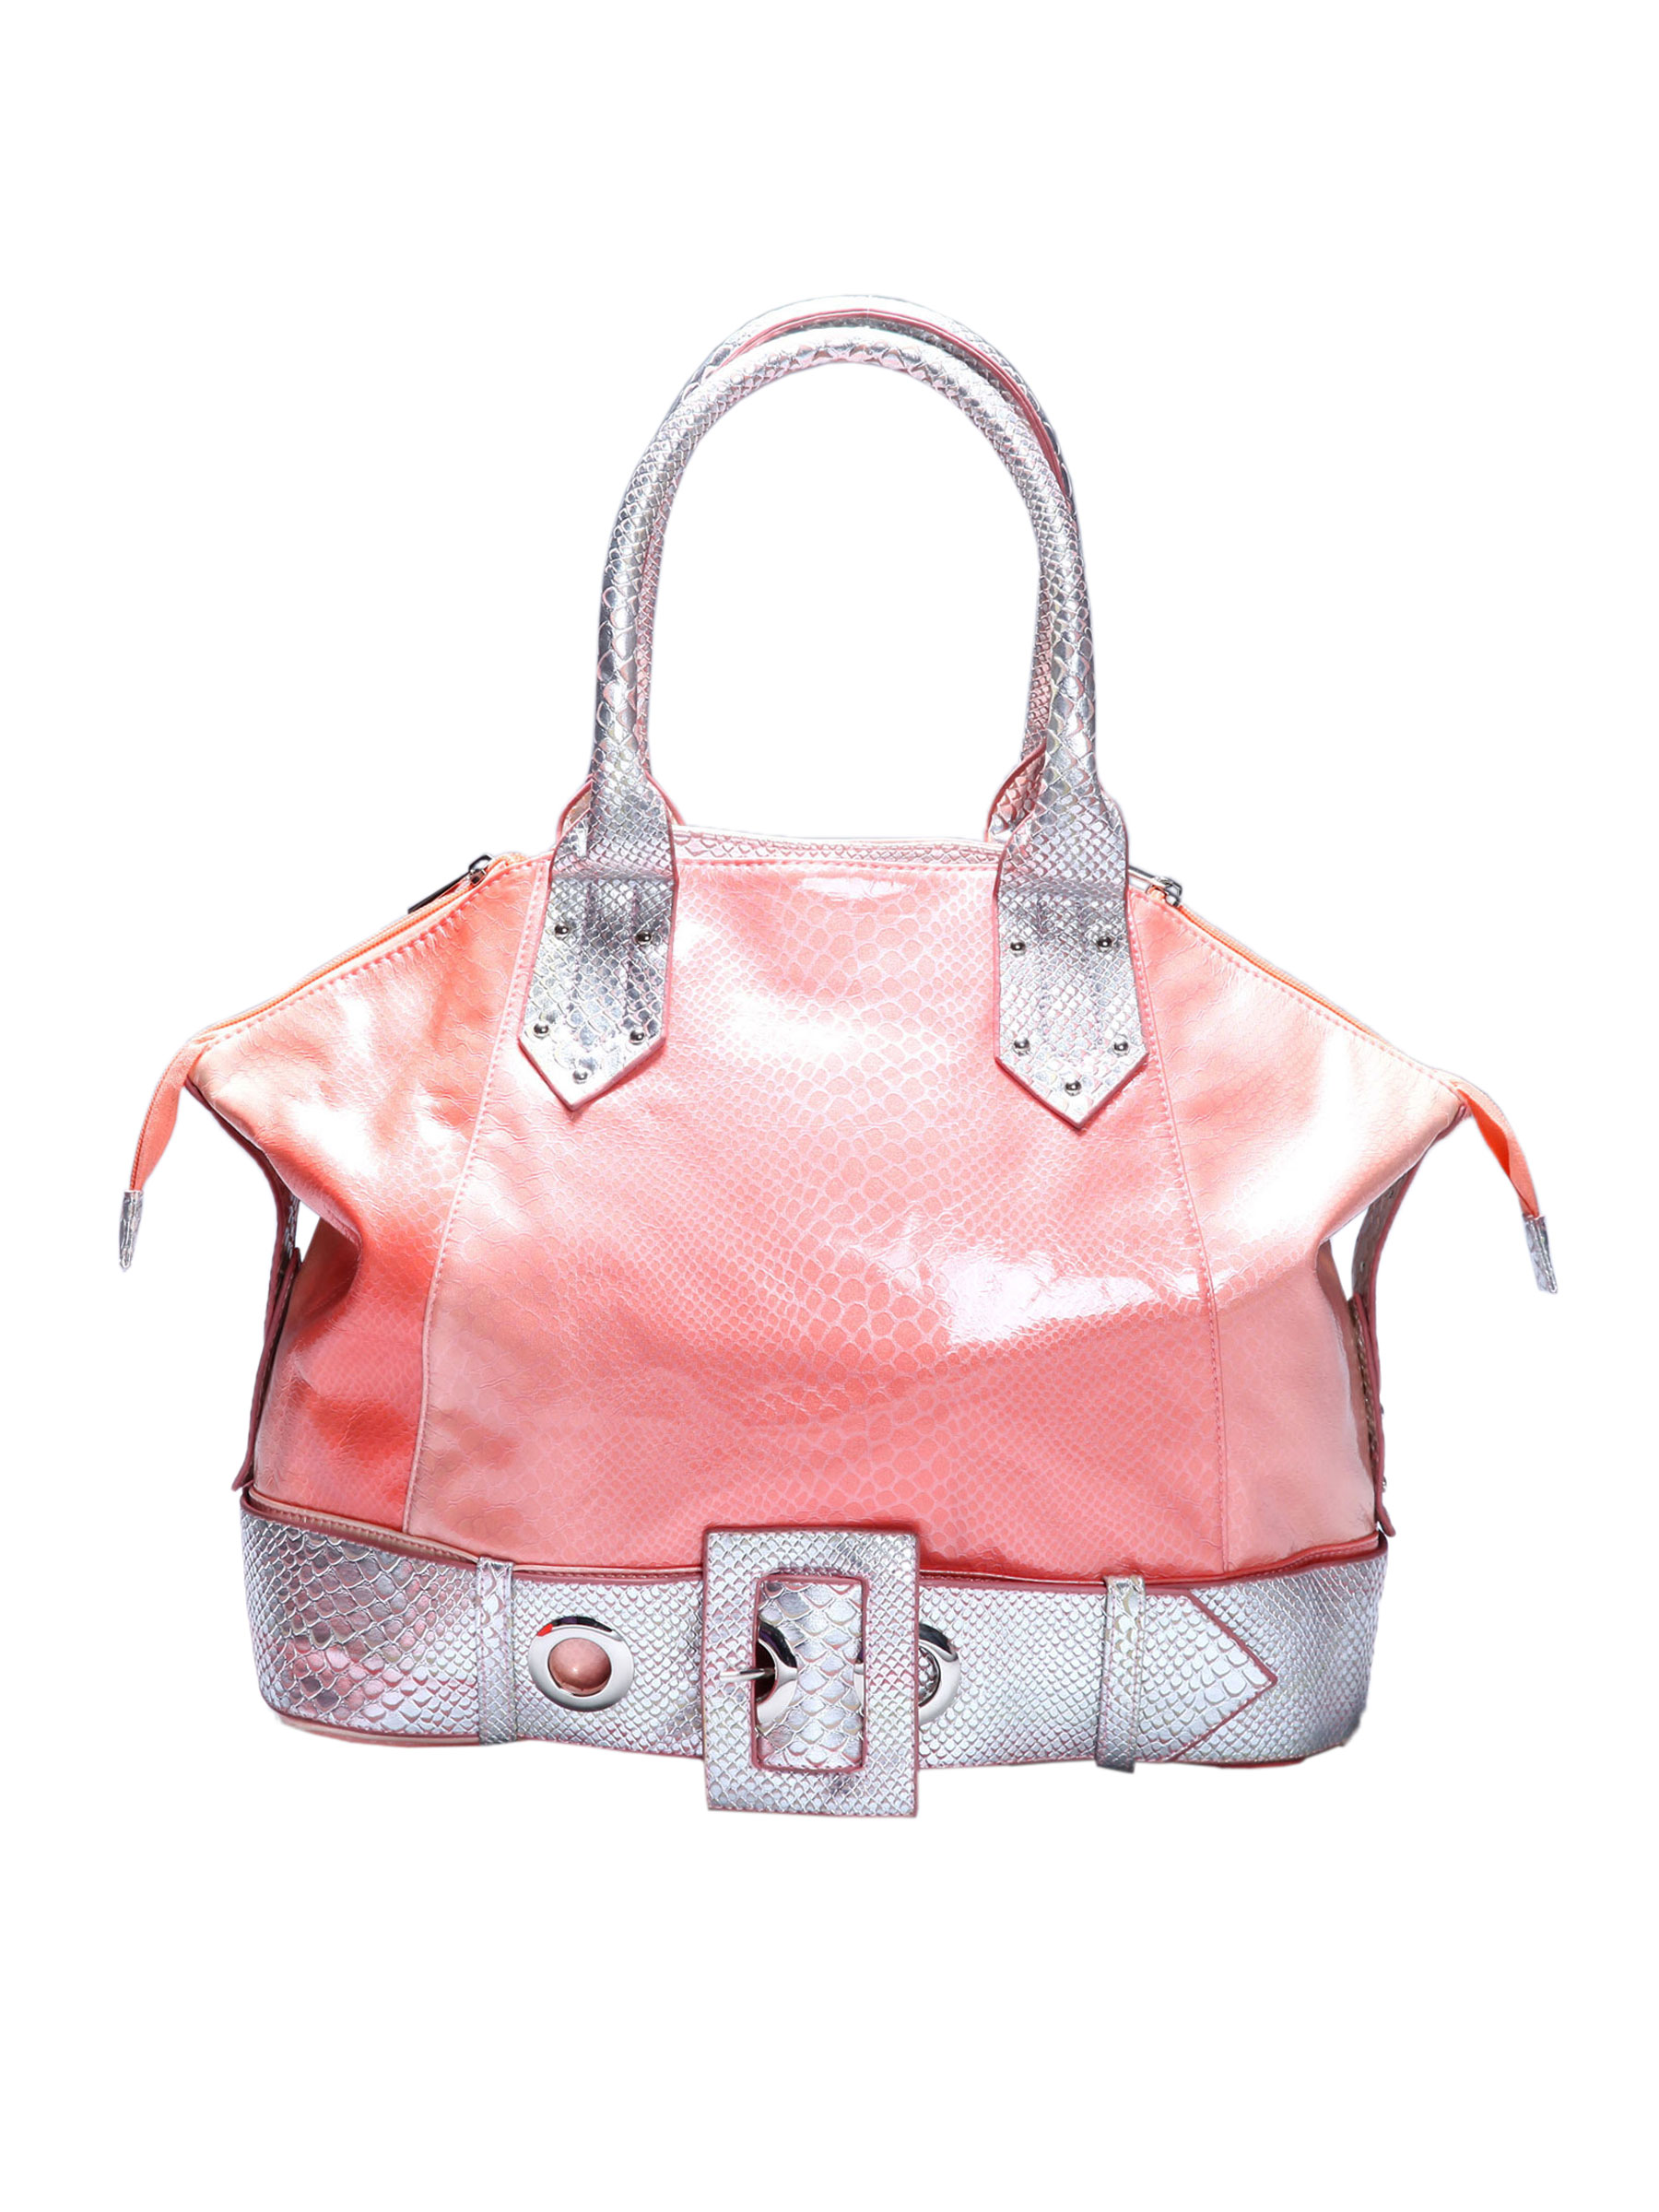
Murcia Women Big Casual Peach Bag
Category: Accessories / Bags / Handbags
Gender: Women
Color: Pink
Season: Winter 2015
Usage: Casual